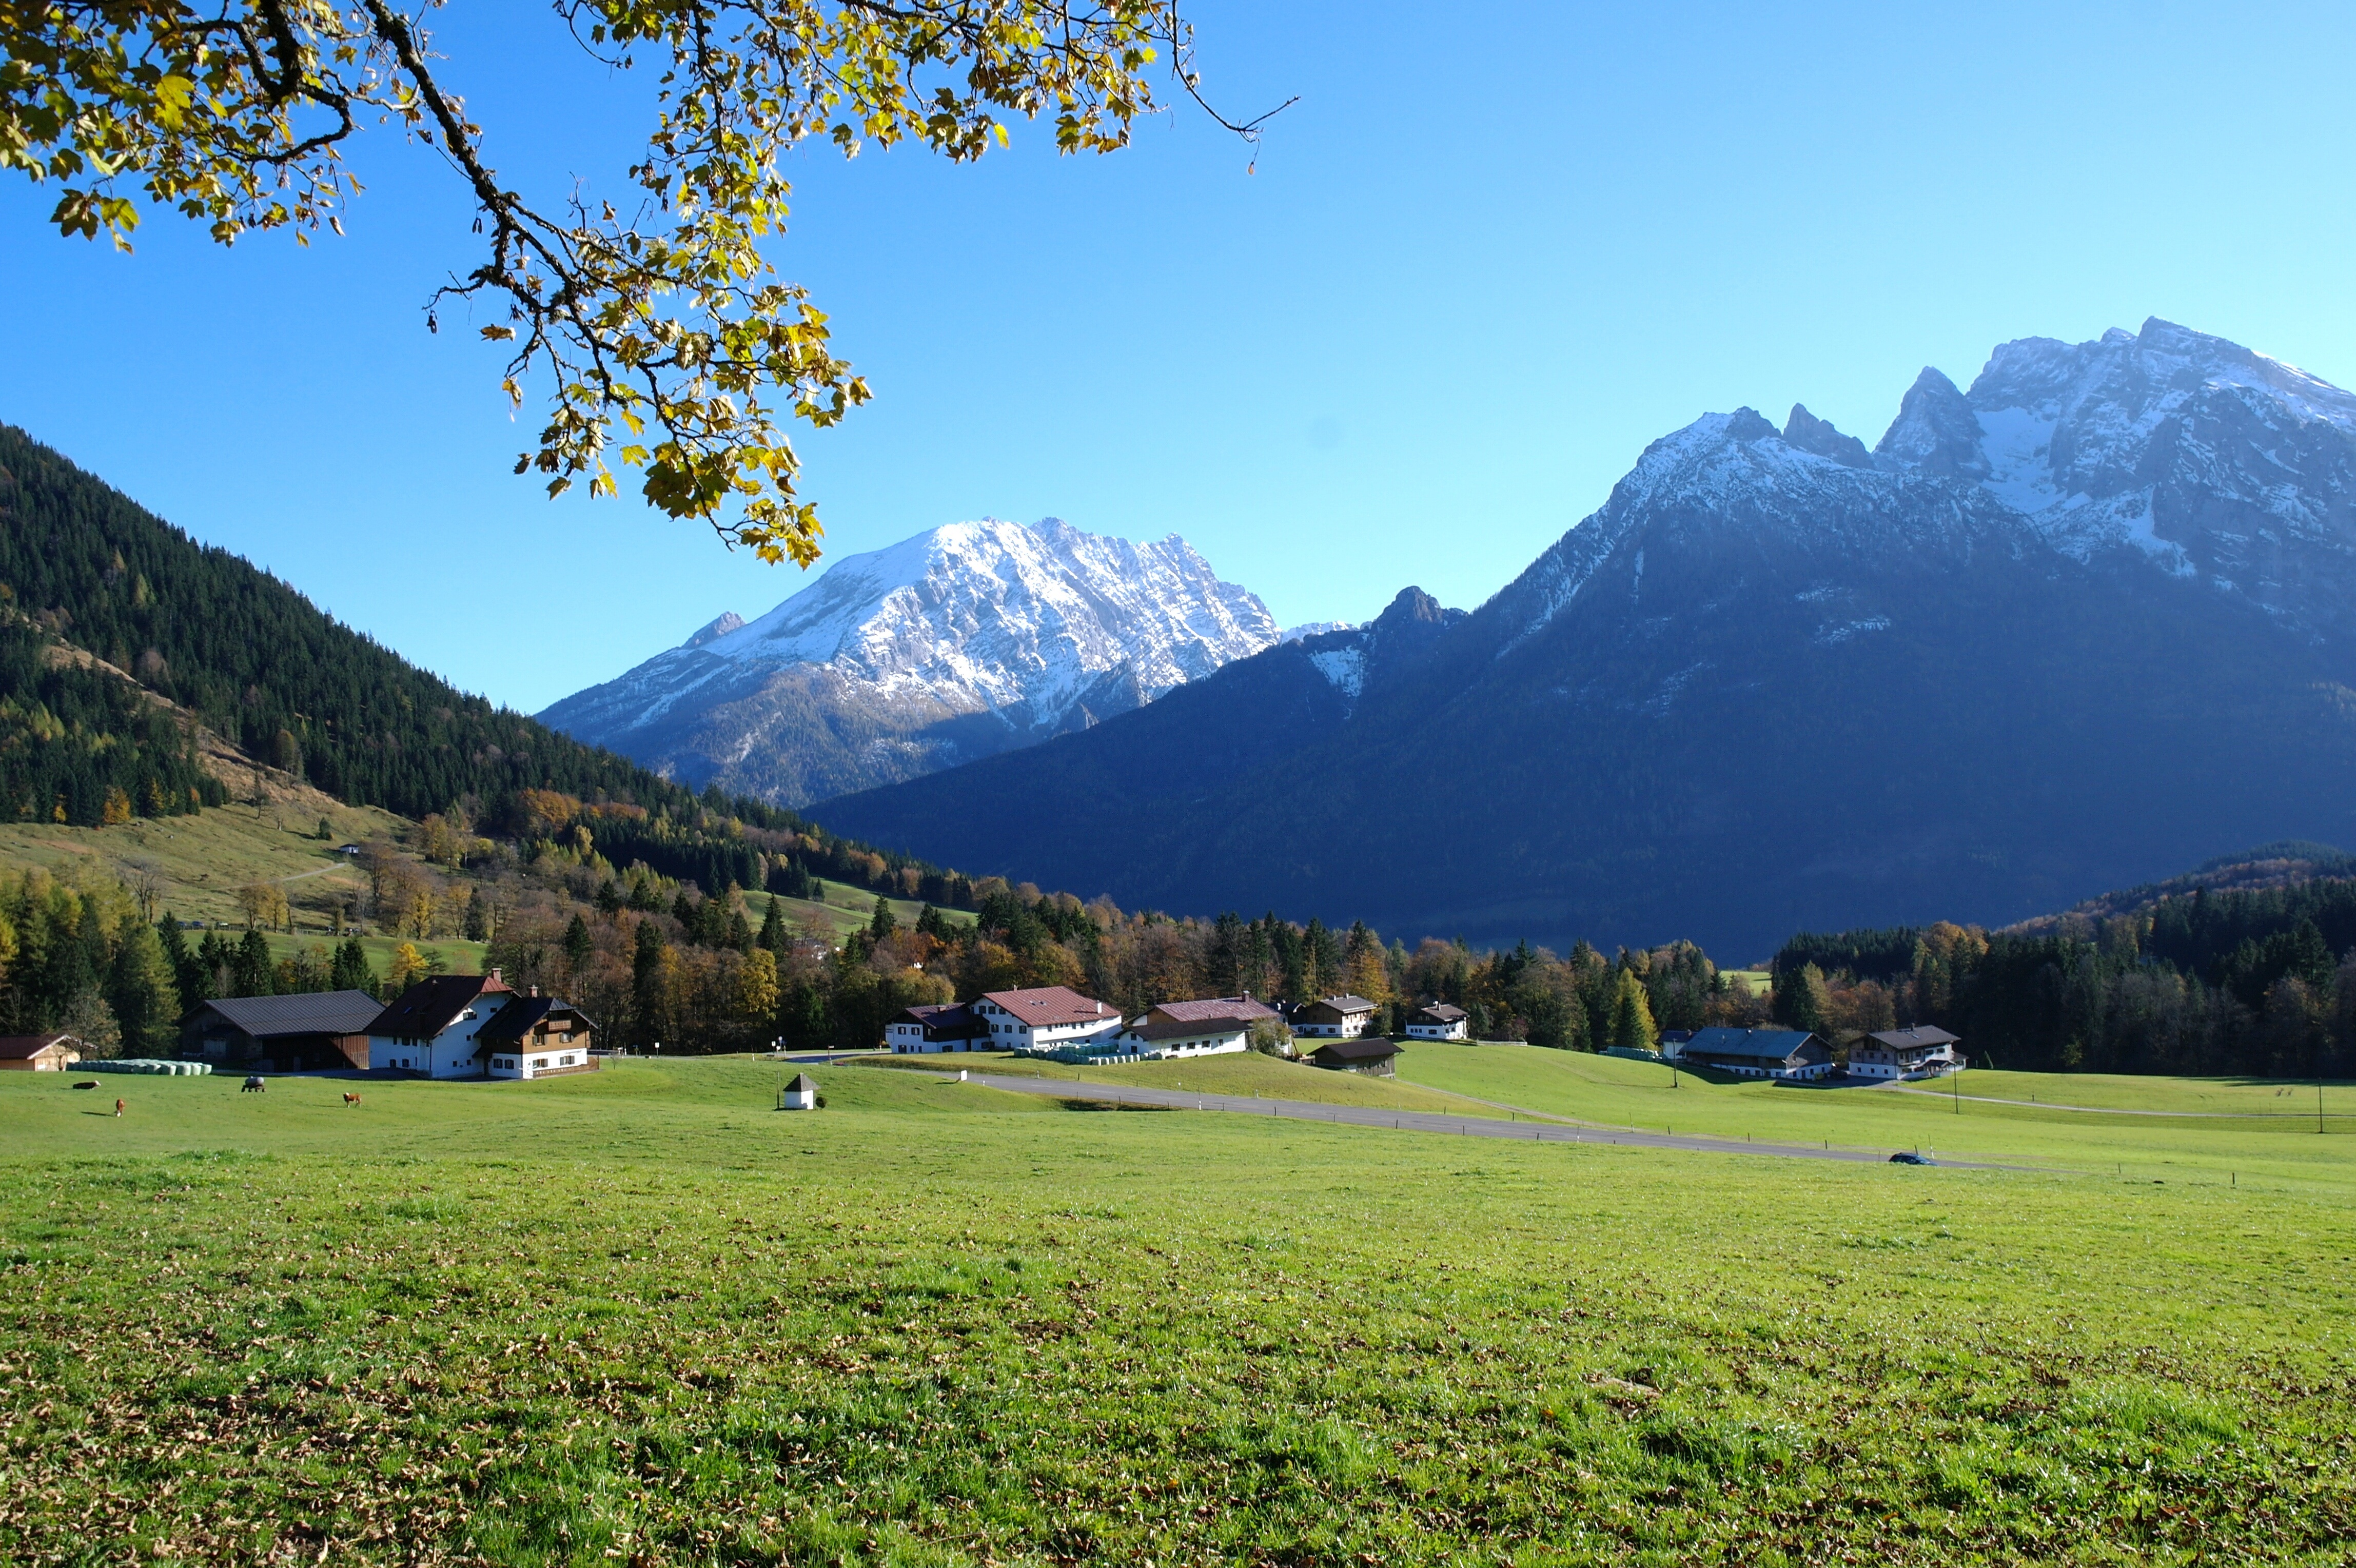
landscape, nature, wilderness, walking, mountain, sky, sunshine, sun, meadow, hill, lake, adventure, view, valley, mountain range, panorama, relax, hike, pasture, peaceful, autumn, alpine, blue, leisure, ridge, sunny, mountains, alps, grassland, plateau, beauty, bavaria, fell, mood, idyll, alm, watzmann, distant, recovery, rural area, berchtesgadener land, landform, mountain pass, natural environment, geographical feature, mountainous landforms, hoher goll